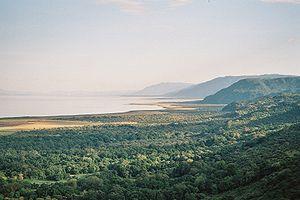
En géologie, un graben est un fossé tectonique d'effondrement entre des failles normales. Le compartiment surélevé par rapport au graben est appelé « horst ».
En géologie, géomorphologie et géographie physique, un horst désigne un compartiment soulevé. Ce soulèvement résulte de la combinaison de failles normales conjuguées. Un horst est bordé par son contraire géologique, c'est-à-dire des grabens, des fossés effondrés.
Le parc national du lac Manyara est un parc national du Nord de la Tanzanie. Son entrée principale est située à 120 km de la ville d'Arusha, non loin de la petite ville de Mto wa mbu.
Le lac Manyara est un lac du nord de la Tanzanie, situé à environ cent kilomètres à l'ouest d'Arusha, dans la vallée du grand rift, au sud-est du massif du Ngorongoro. Il tire son nom du terme maa emanyara désignant une espèce d'euphorbe, Euphorbia tirucalli.